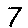
Label: 7